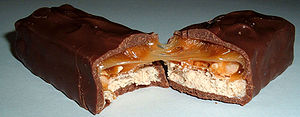
Snickers
En knækket Snickers
Snickers er et chokolademærke, produceret af Mars Incorporated. Den originale Snickers er den mest solgte chokoladebar i verden.